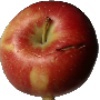
Label: Apple Braeburn 1